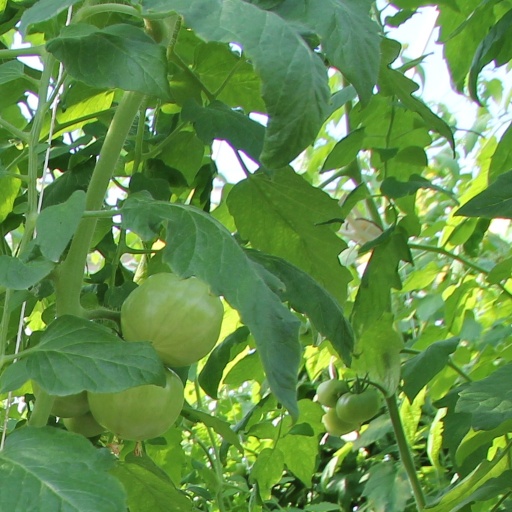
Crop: tomato